The Girl with the Dragon Tattoo (2011 film)

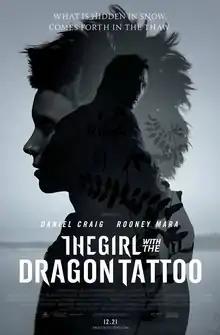
Theatrical release poster

The Girl with the Dragon Tattoo is a 2011 neo-noir mystery thriller film directed by David Fincher from a screenplay by Steven Zaillian. It is based on the 2005 novel of the same name by Stieg Larsson. Starring Daniel Craig as journalist Mikael Blomkvist and Rooney Mara as Lisbeth Salander, it tells the story of Blomkvist's investigation to find out what happened to a girl from a wealthy family who had disappeared 40 years earlier. He recruits the help of Salander, a computer hacker.